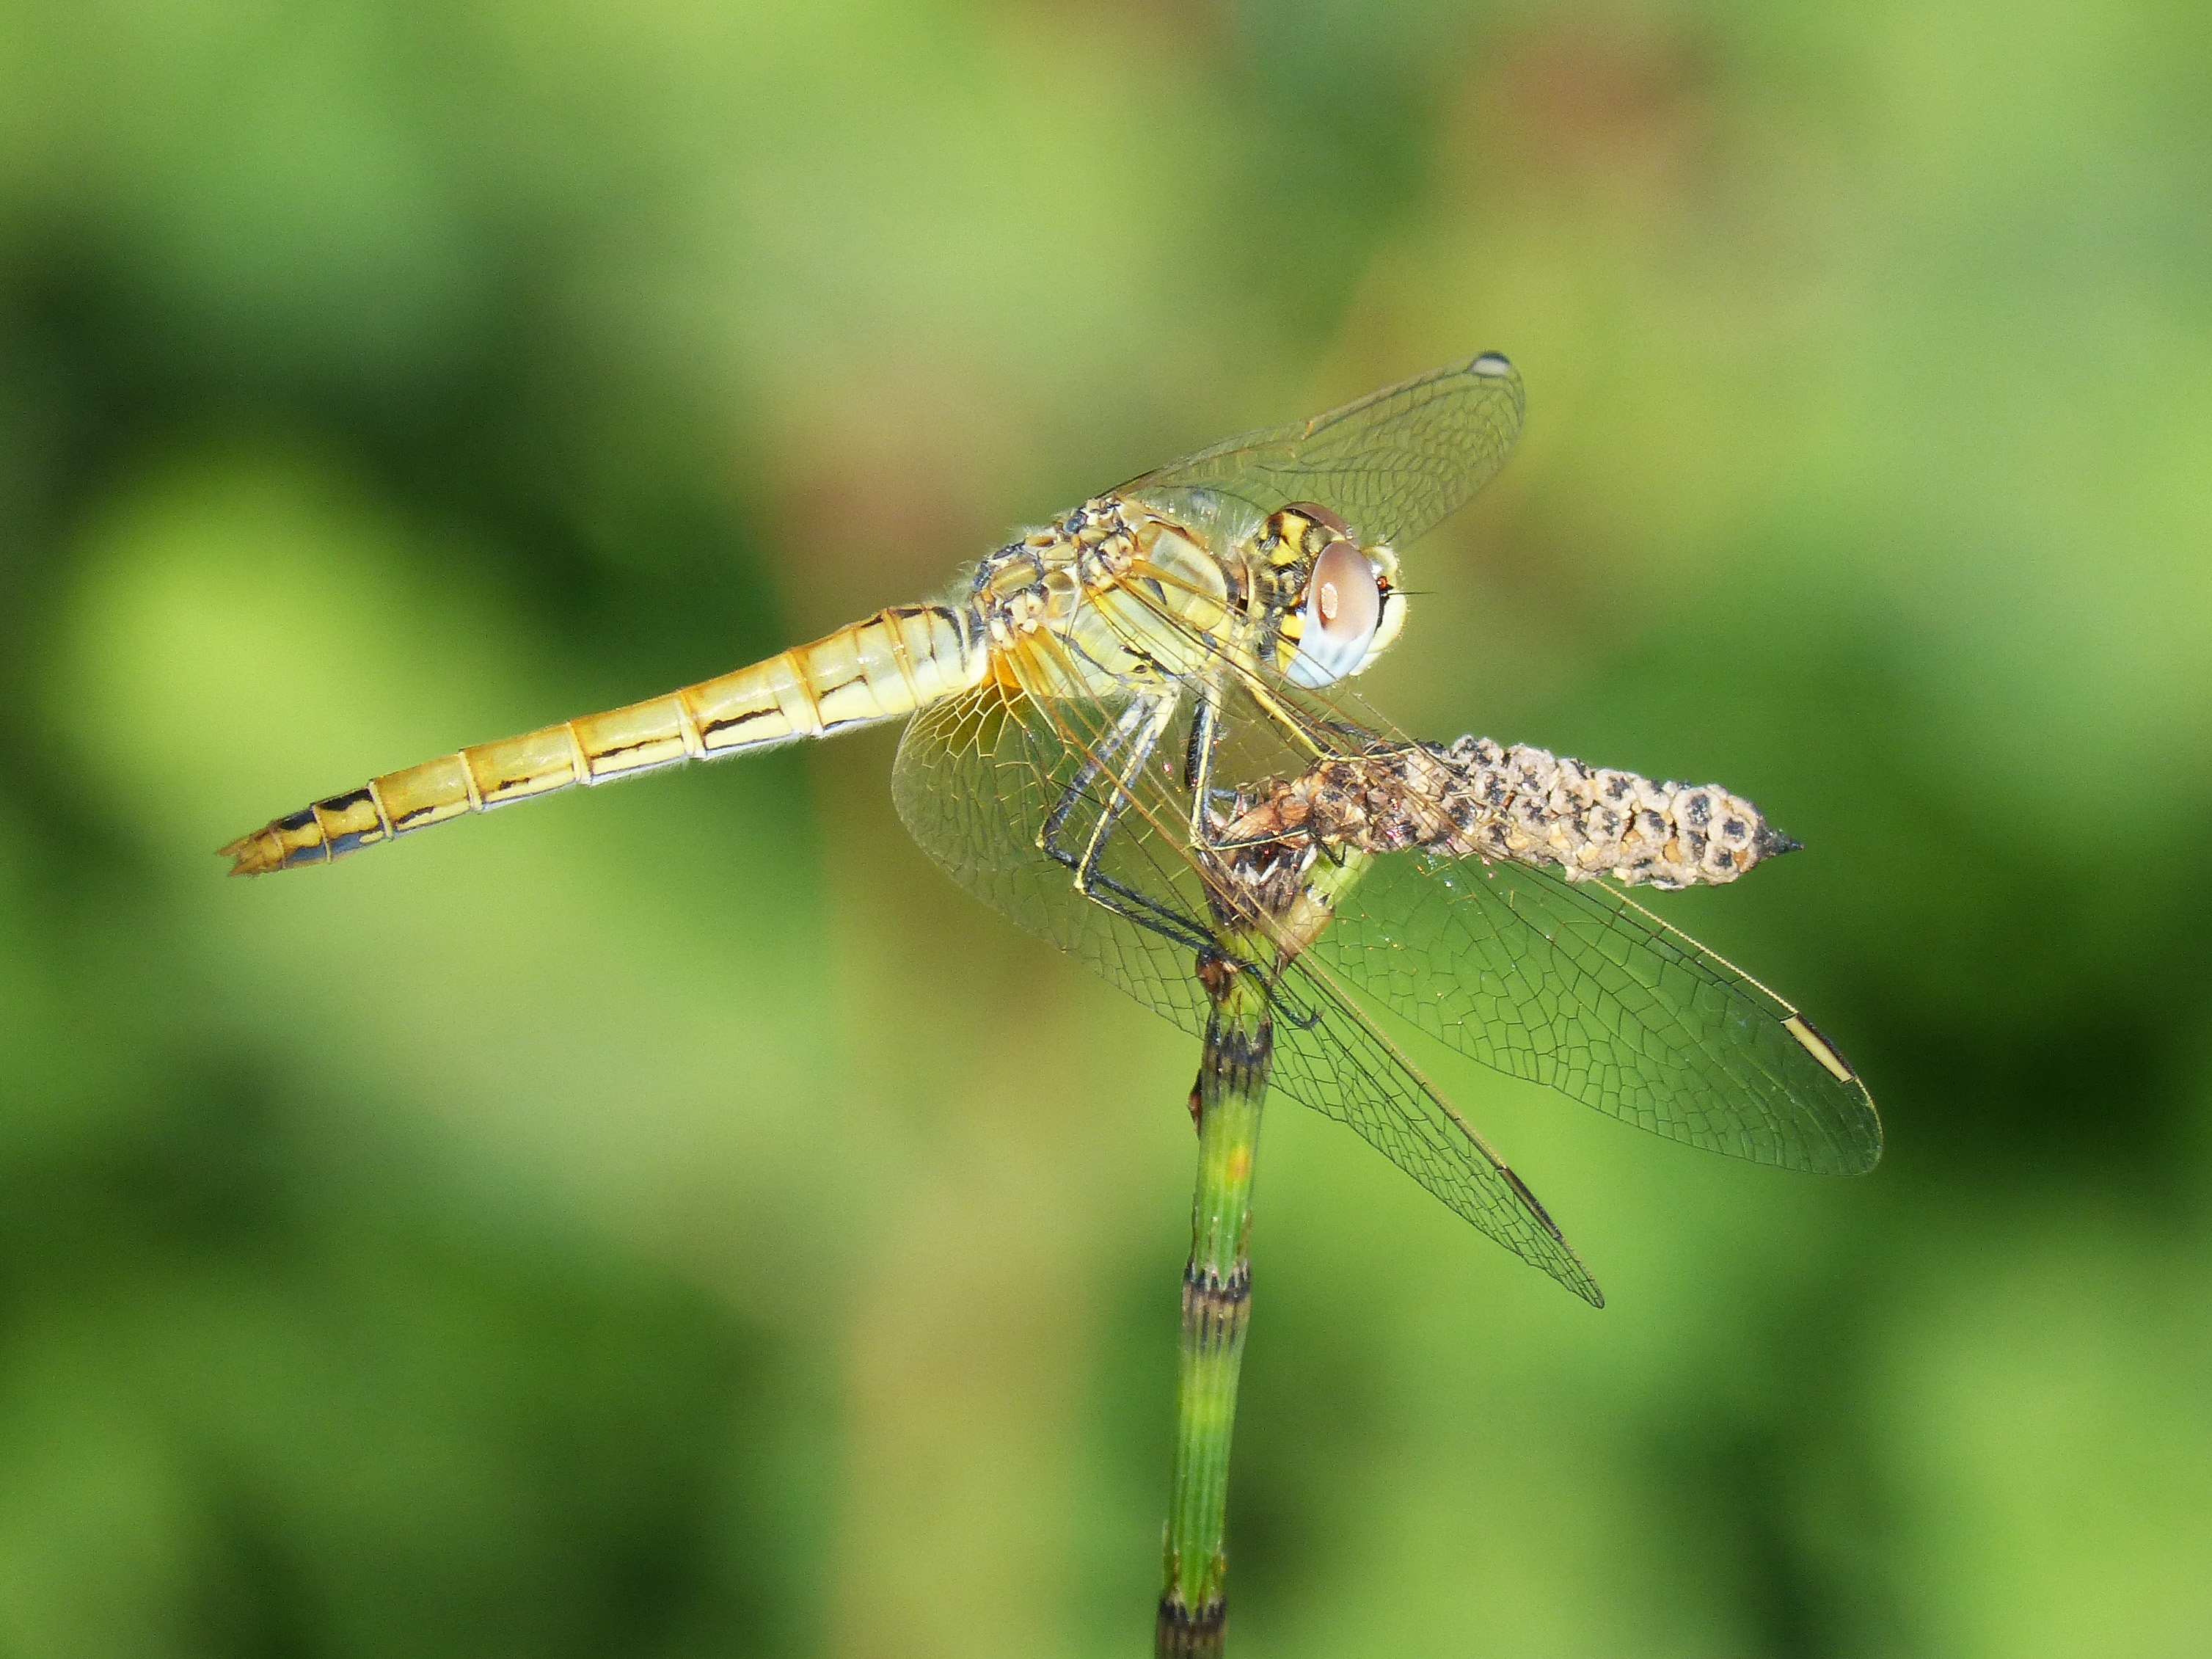
nature, branch, wing, photography, green, insect, fauna, invertebrate, close up, dragonfly, damselfly, macro photography, arthropod, winged insect, annulata trithemis, plant stem, dragonflies and damseflies, net winged insects